1957 Swedish Grand Prix

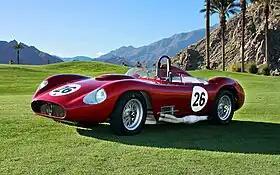
A Maserati 450S, similar to the race winning car of Behra & Moss, at the 2010 Annual Desert Classic Concours d’Elegance

Around the 45-minute mark, the Le Mans winning team, Ecurie Ecosse were as neat and quick as at Circuit de la Sarthe, with Sanderson’s car taken over from Jack Fairman, while Lawrence remained in the other Jag. Around an hour later, Hawthorn brought his Ferrari into the pits, the cars was refuelled and Musso took over the car, and it was seen that the car had been off the road at one point. An early sign, it was running out of brakes. Five minutes later, team-mate Gendebien pitted with a dead engine, and retired, leaving Trintignant among the ranks of the unwanted drivers. Meanwhile, on track Moss and Behra had now settled down to an impressive one-two, the Englishman leading, while Musso, Hill and Bonnier followed. Just after the two-hour mark, Moss brought the lead Maserati into the pits, it was refuelled and Schell took over and when Bonnier pitted, Scarlatti took over, even though the team had said he would be driving with Behra. It was clear that Maserati plan was to get both their 450S’s in first and second places, using their fastest three drivers, Moss, Behra and Schell. At 2:27pm, Hill came in and gave his car over to Collins, with the Ferrari now in second place, and then three minutes later, Behra came in with the leading Maserati and Moss took it over, spending just 50 seconds changing rear wheels and refuelling whilst retaining the lead. At the same time, Lawrence arrived sideways in the pits with a locking brake, but managed to avoid hitting anything and after a refuel Scott Brown took over. So now the positions were Moss, Collins, Schell, Musso with Scott Brown rounding out the top five.